1901 FA Cup final

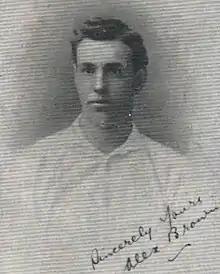
Tottenham's Sandy Brown scored a goal in every round

In the third round, Tottenham faced Reading, who were also in the Southern League, at Elm Park. The match on Saturday, 23 March, ended 1–1. Tottenham's goal was scored by left winger Jack Kirwan. Reading's goalscorer was Dick Evans. In the replay at White Hart Lane on Thursday, 28 March, Tottenham won the game 3–0 with two goals by Brown and one by David Copeland. The crowd was 12,000. This victory took Tottenham into their first FA Cup semi-final.